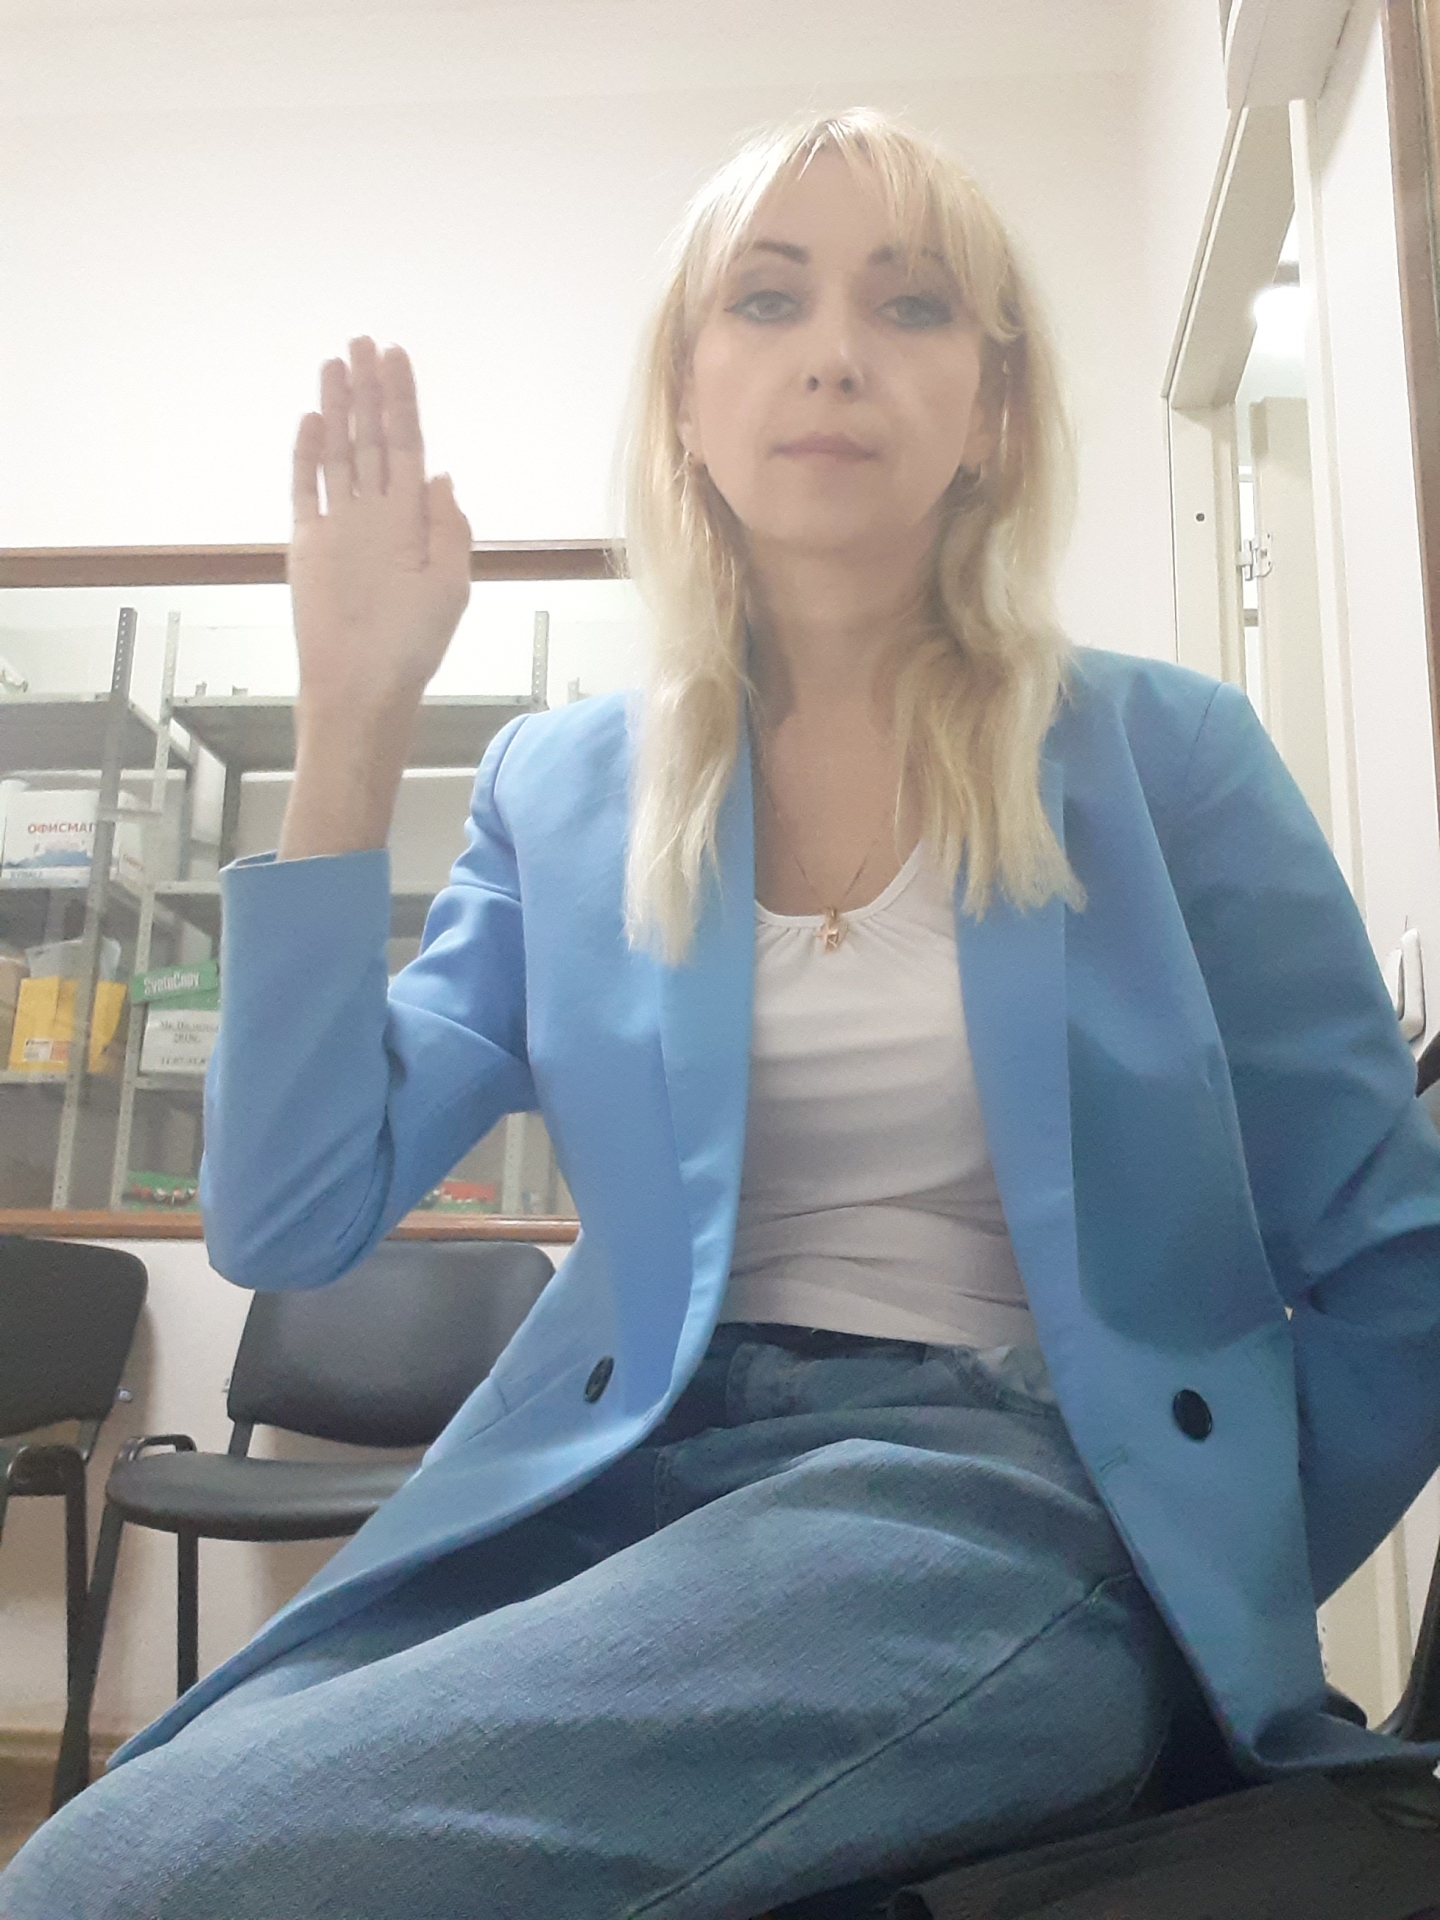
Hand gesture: stop